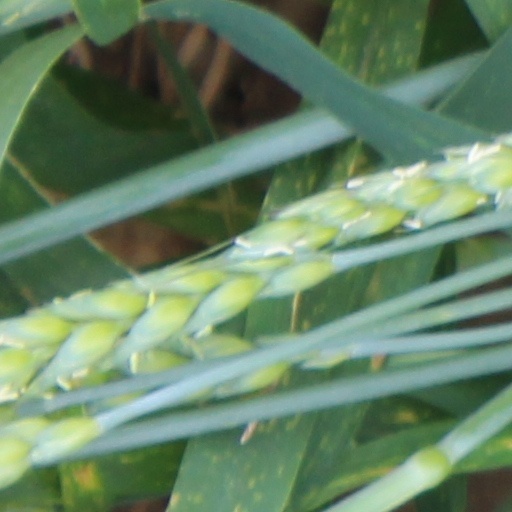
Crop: wheat